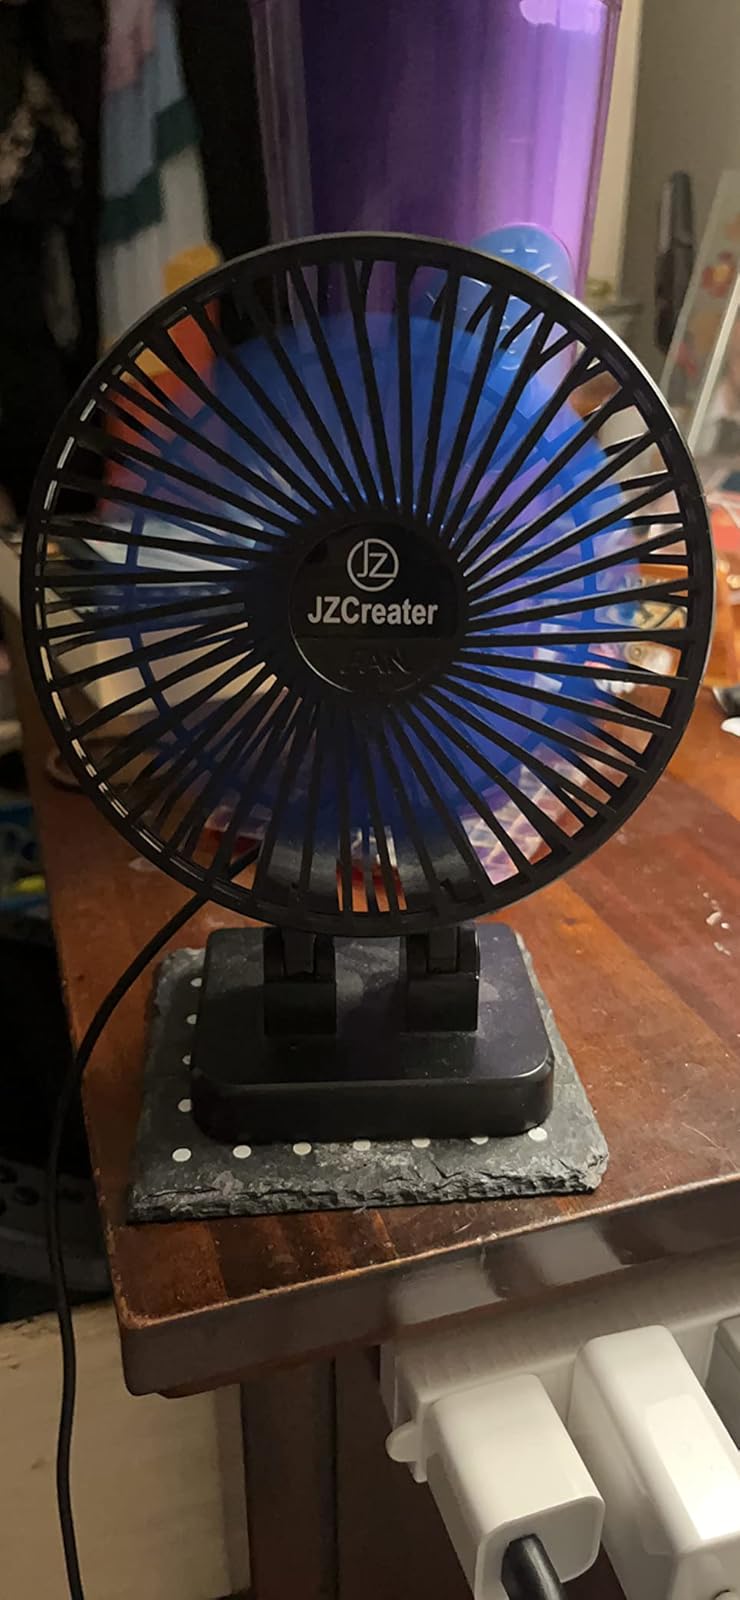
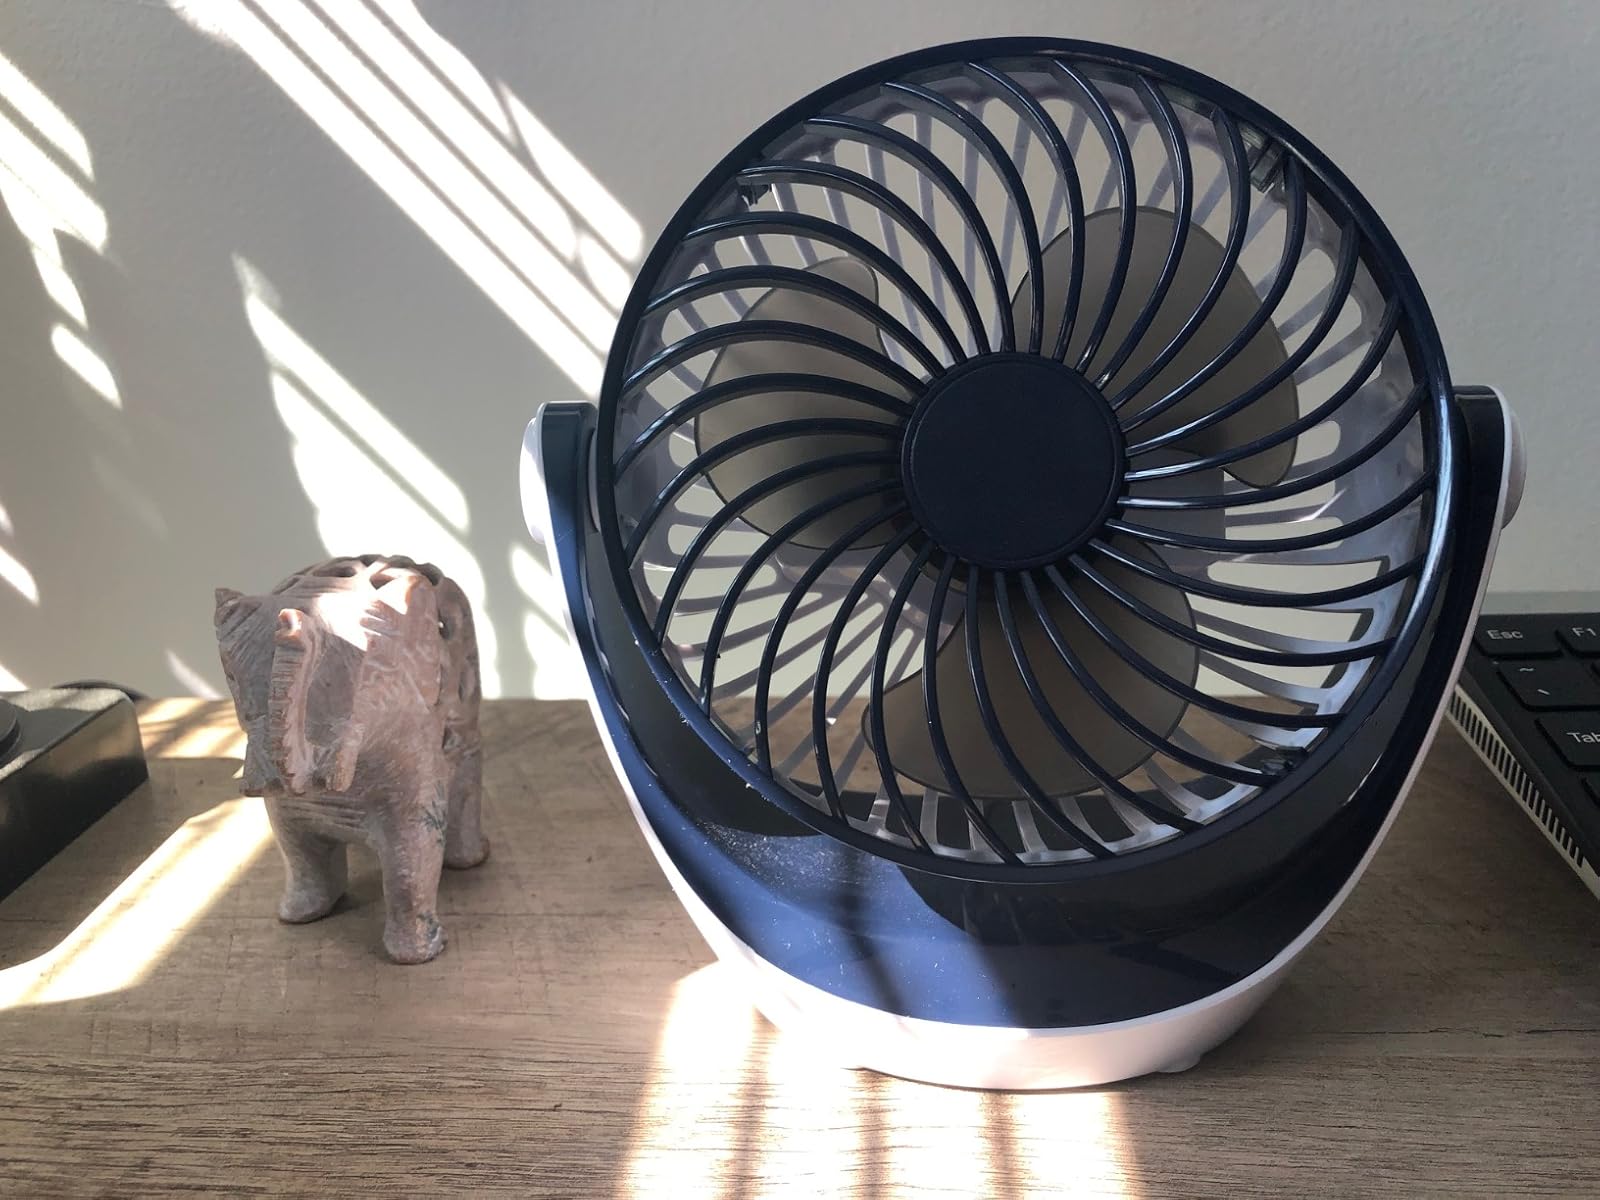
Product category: fan
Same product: no